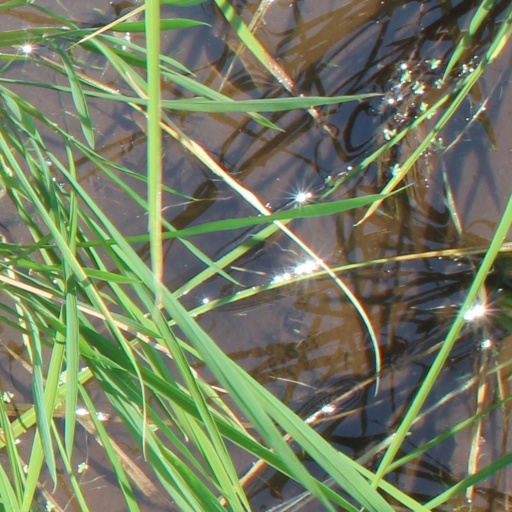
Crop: rice